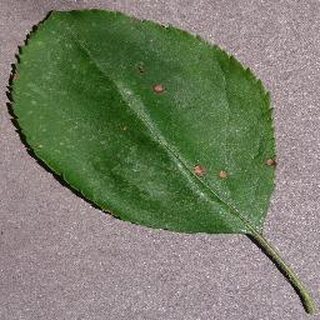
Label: apple_black_rot